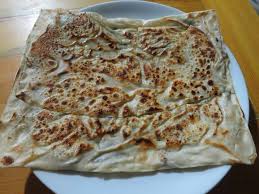
Yemek: gozleme